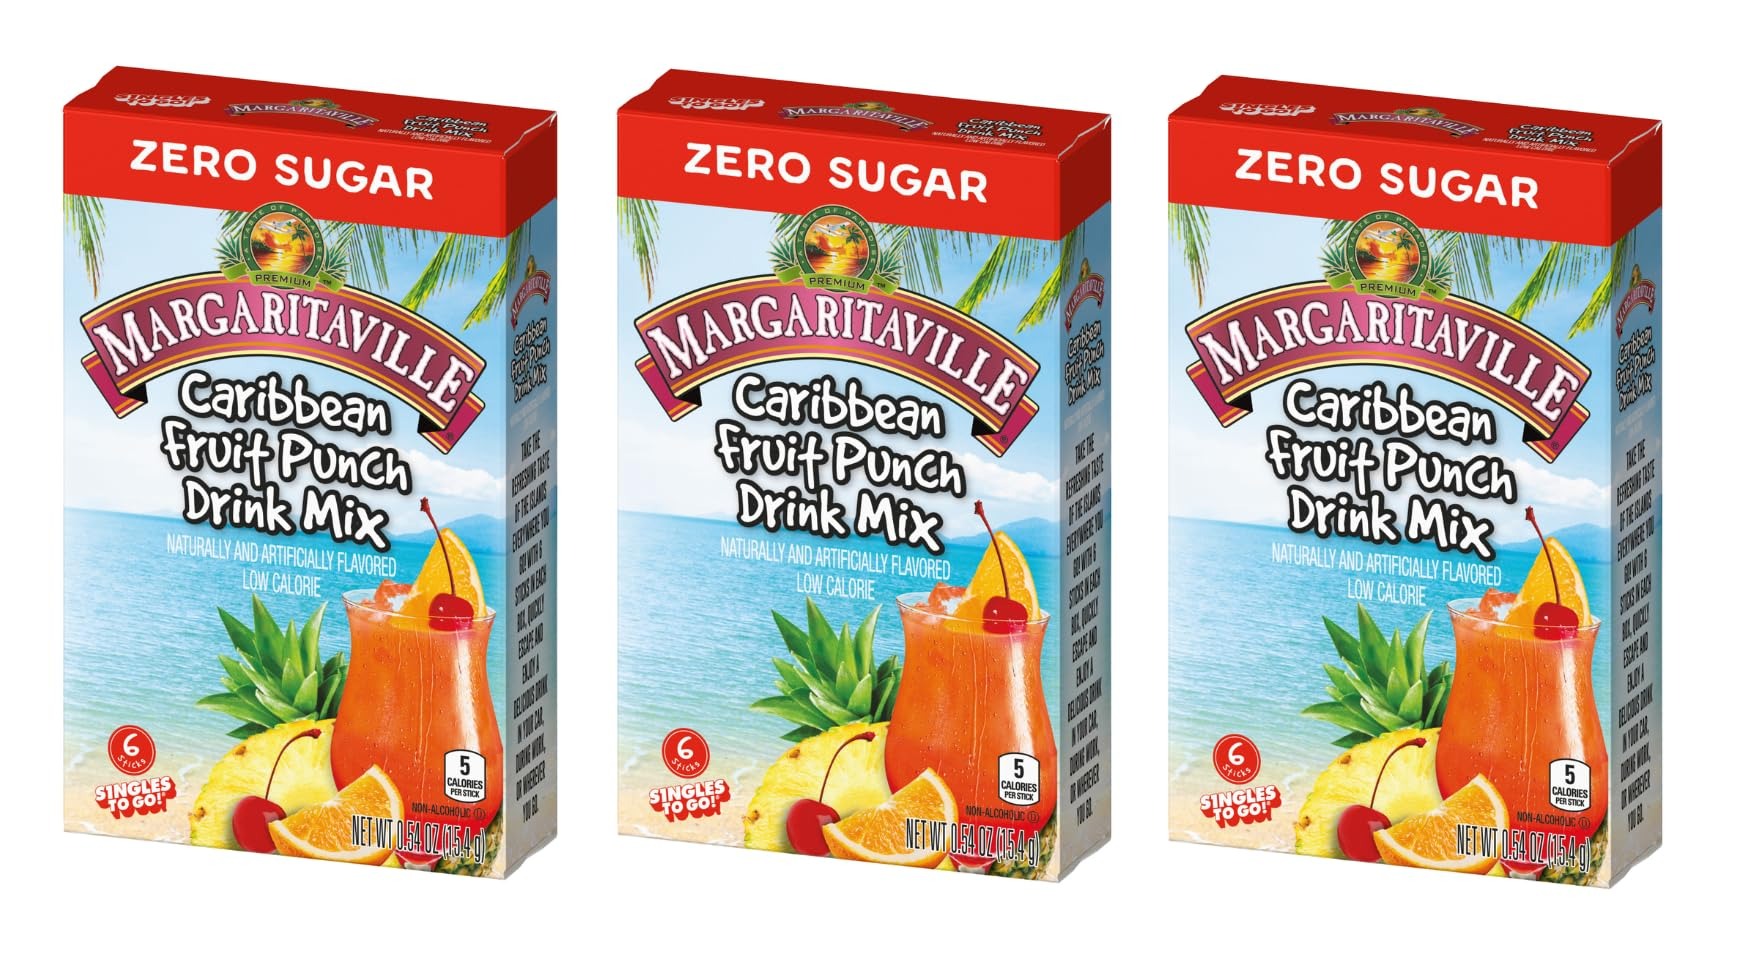
Item Name: SINGLES TO GO! Margaritaville Caribbean Fruit Punch Drink Mix, 6 Per Box and 18 Total Servings, Low Calorie Powdered Drink Mix and Just Add Water (Pack of 3)
Bullet Point 1: Transport yourself to a tropical paradise with every sip of Margaritaville Caribbean Fruit Punch Drink Mix.
Bullet Point 2: This pack of 3 makes for a refreshing and convenient drink, wherever you are. Simply add water and enjoy the low calorie, powdered mix that is bursting with delicious fruit punch flavor.
Bullet Point 3: Whether you're lounging by the pool or hosting a summer party, these single-serving packets make it easy to serve up a tasty beverage for all your guests.
Bullet Point 4: No need to worry about messy drink mixes or measuring cups, just pour into your favorite glass and enjoy!
Bullet Point 5: Indulge in the flavors of the Caribbean with Margaritaville Caribbean Fruit Punch Drink Mix.
Product Description: Indulge in the tropical flavors of the Caribbean with Margaritaville Caribbean Fruit Punch Drink Mix. This pack of 3 is perfect for any occasion - from relaxing by the pool to hosting a lively party with friends. Each box contains 6 individual packets, giving you a total of 18 refreshing servings. Just add water to the low calorie powdered drink mix and enjoy a delicious and guilt-free treat. The Margaritaville Caribbean Fruit Punch Drink Mix is made with real fruit juice and natural flavors, providing a burst of tropical goodness in every sip. With its vibrant red color and sweet, fruity taste, it is sure to transport you to a sunny island paradise. The convenient Singles To Go packaging makes it easy to take with you on the go - simply add the powder to a water bottle, shake, and enjoy a tasty drink wherever you are. Not only does this drink mix taste great, but it also has a low calorie count, making it a healthier option compared to other sugary drinks. Each serving contains just enough sweetness to satisfy your cravings without overloading on calories. Plus, the powdered form allows you to control the amount of water added, giving you the freedom to customize the strength of the flavor to your liking. Whether you're a fan of classic Caribbean flavors or just looking for a refreshing and low calorie drink, Margaritaville Caribbean Fruit Punch Drink Mix is the perfect choice. With its convenient packaging, real fruit juice ingredients, and tropical taste, it's a must-have for any summer gathering or everyday indulgence. So go ahead, escape to the Caribbean with every sip of this delicious drink mix. Order now and bring a taste of the tropics to your doorstep!
Value: 1.62
Unit: Ounce

Price: 16.075